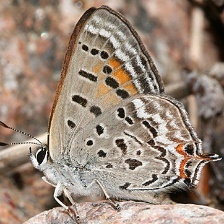
Species: COPPER TAIL